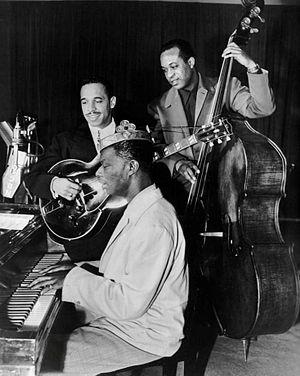
Oscar Frederic Moore, né le 25 décembre 1916 à Austin, mort le 8 octobre 1981 à Las Vegas, est un guitariste de jazz américain, surtout connu pour sa collaboration avec Nat King Cole.